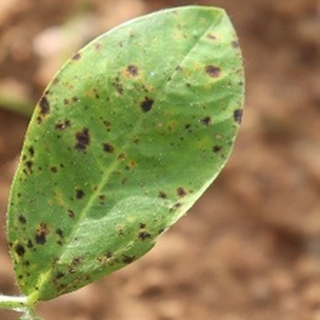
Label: groundnut_late_leaf_spot